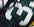
Number: 3